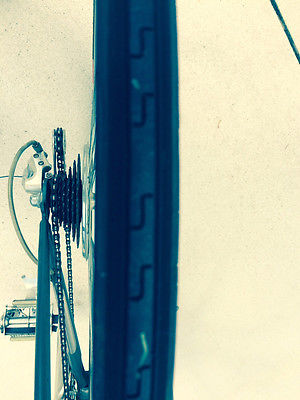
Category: bicycle